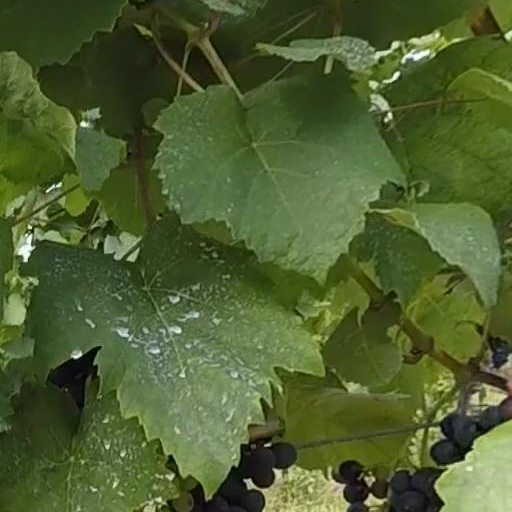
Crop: grape